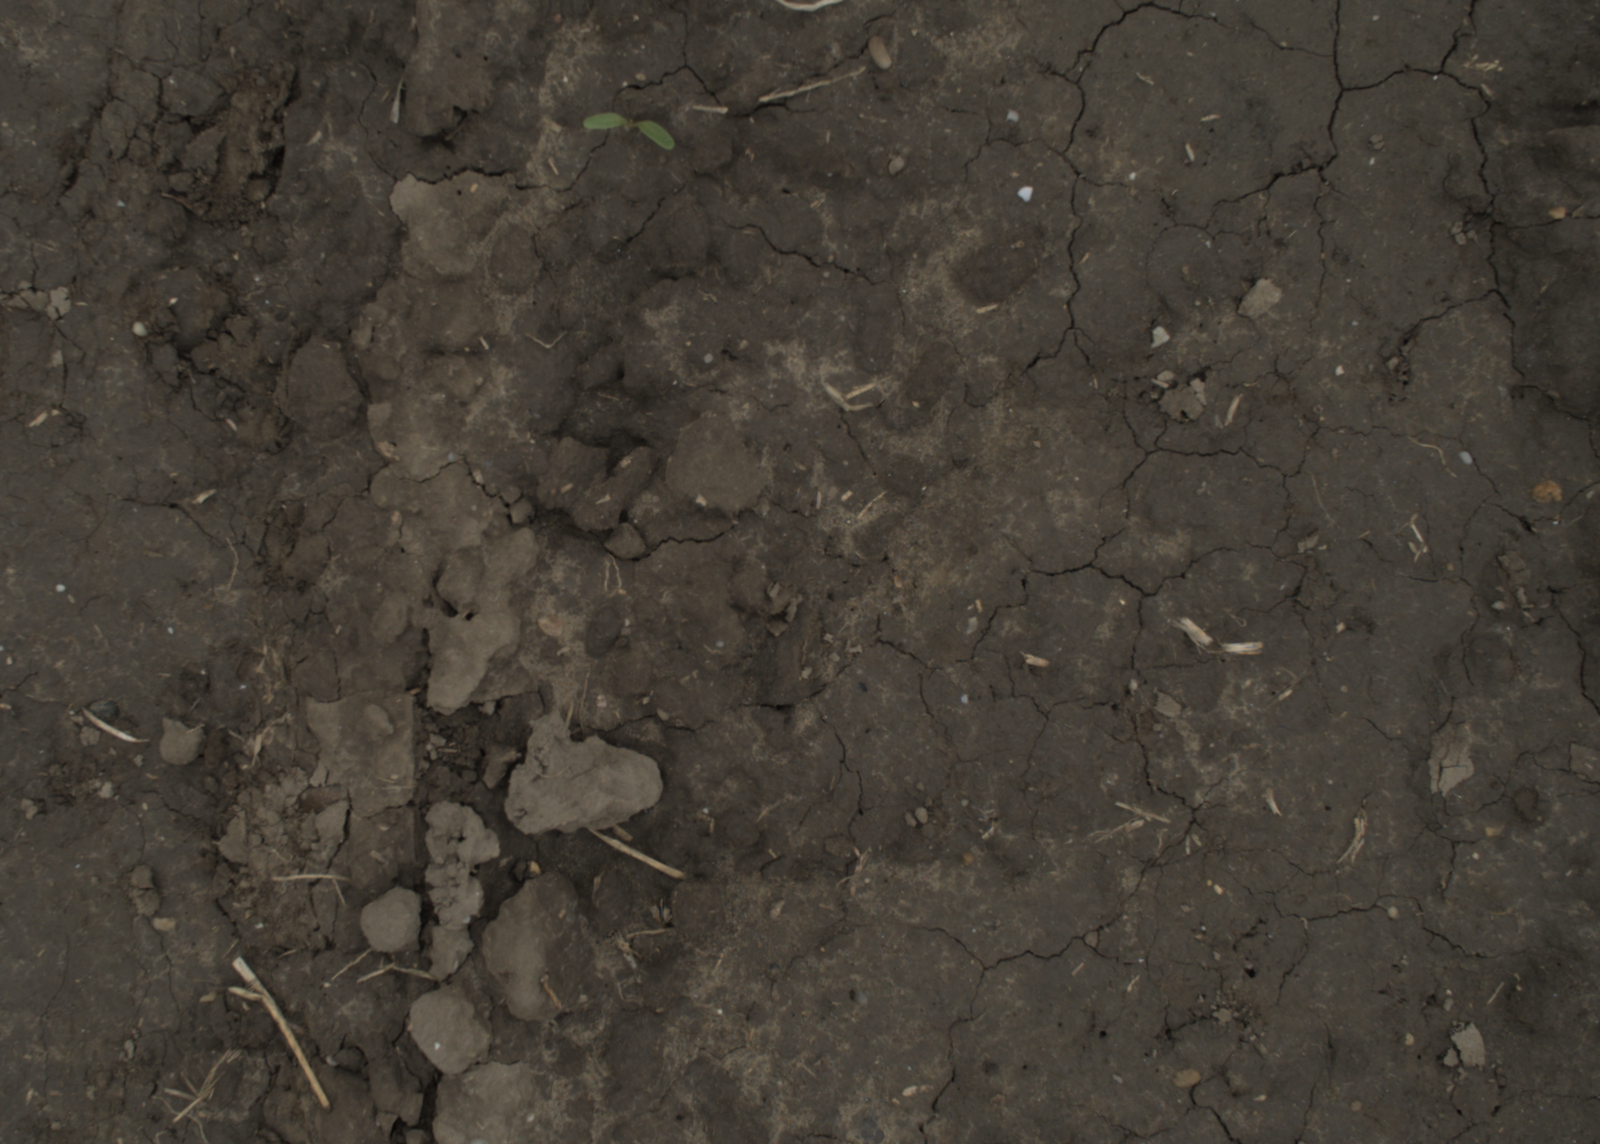
Capture date: 29.09.2021 14:05:54
Weather: cloudy
Wind: medium
Seeding date: 02.09.2021
Plant canopy height (mm): 954